List of Bowling Green State University buildings

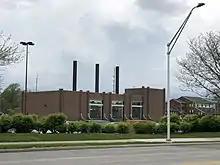
The Heating Plant

Built in 1996 to handle demand for on campus child care. Housed the Child Development Lab. The Lab was closed due to budget cuts in 2020.